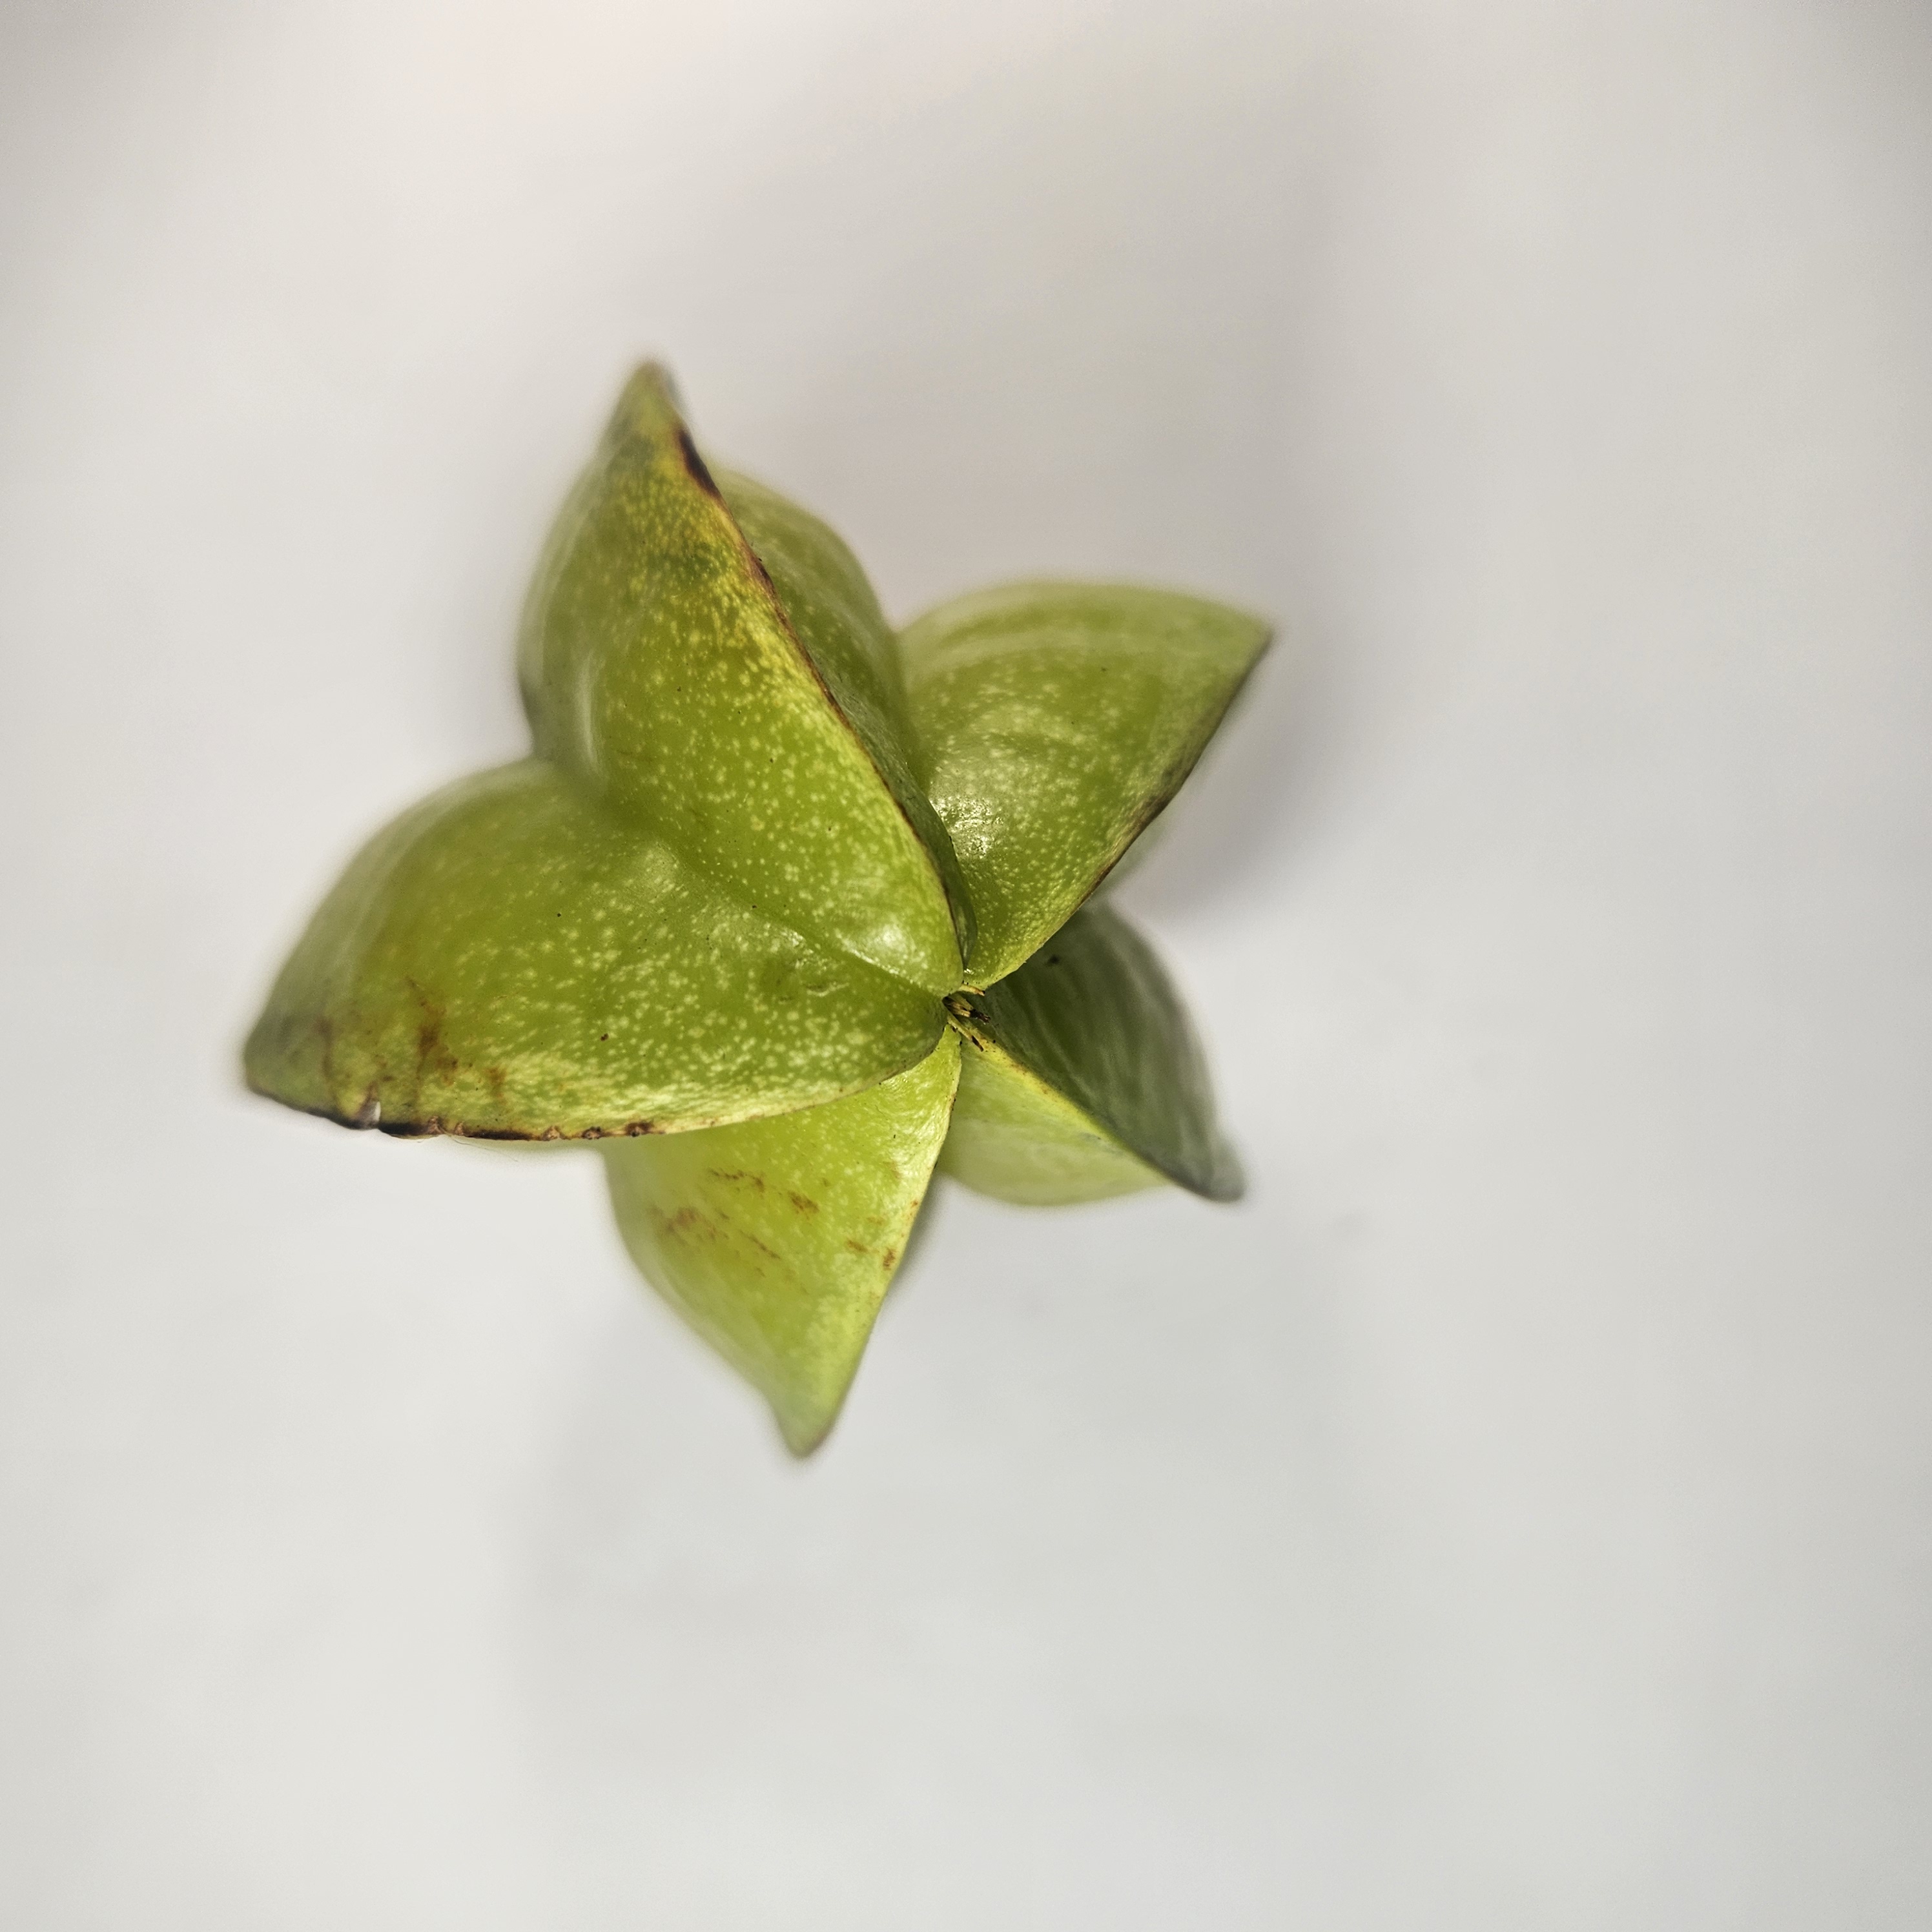
Label: Unhealthy Fruits